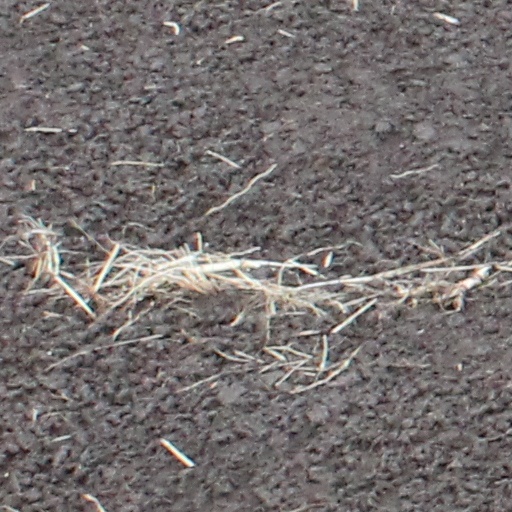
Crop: wheat